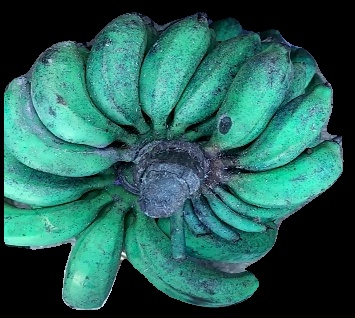
Variety: rasbale
Grade: grade3